Sky position (RA, Dec in degrees): 182.326, 21.202
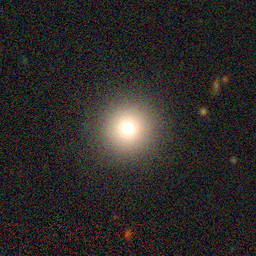
Galaxy morphology: Round Smooth Galaxies